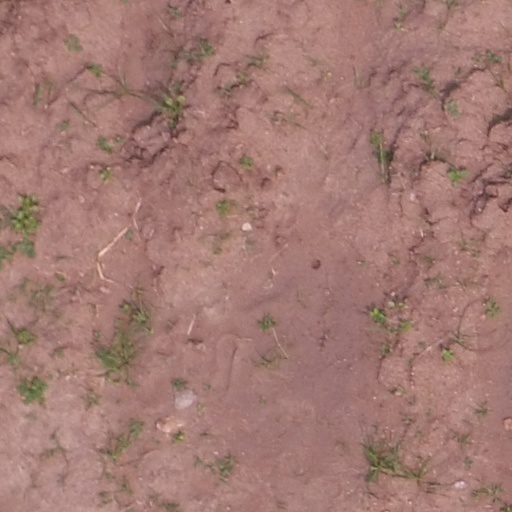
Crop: maize; corn